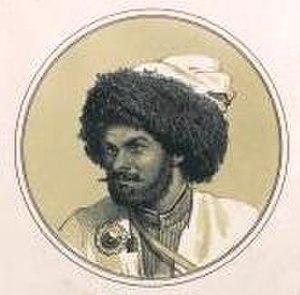
Hadji Murad, né à la fin des années 1790 à Khounzakh et mort le 23 avril 1852, est un des chefs avars de la résistance des tribus musulmanes du Caucase à l'expansion russe aux XVIIIᵉ et XIXᵉ siècles.